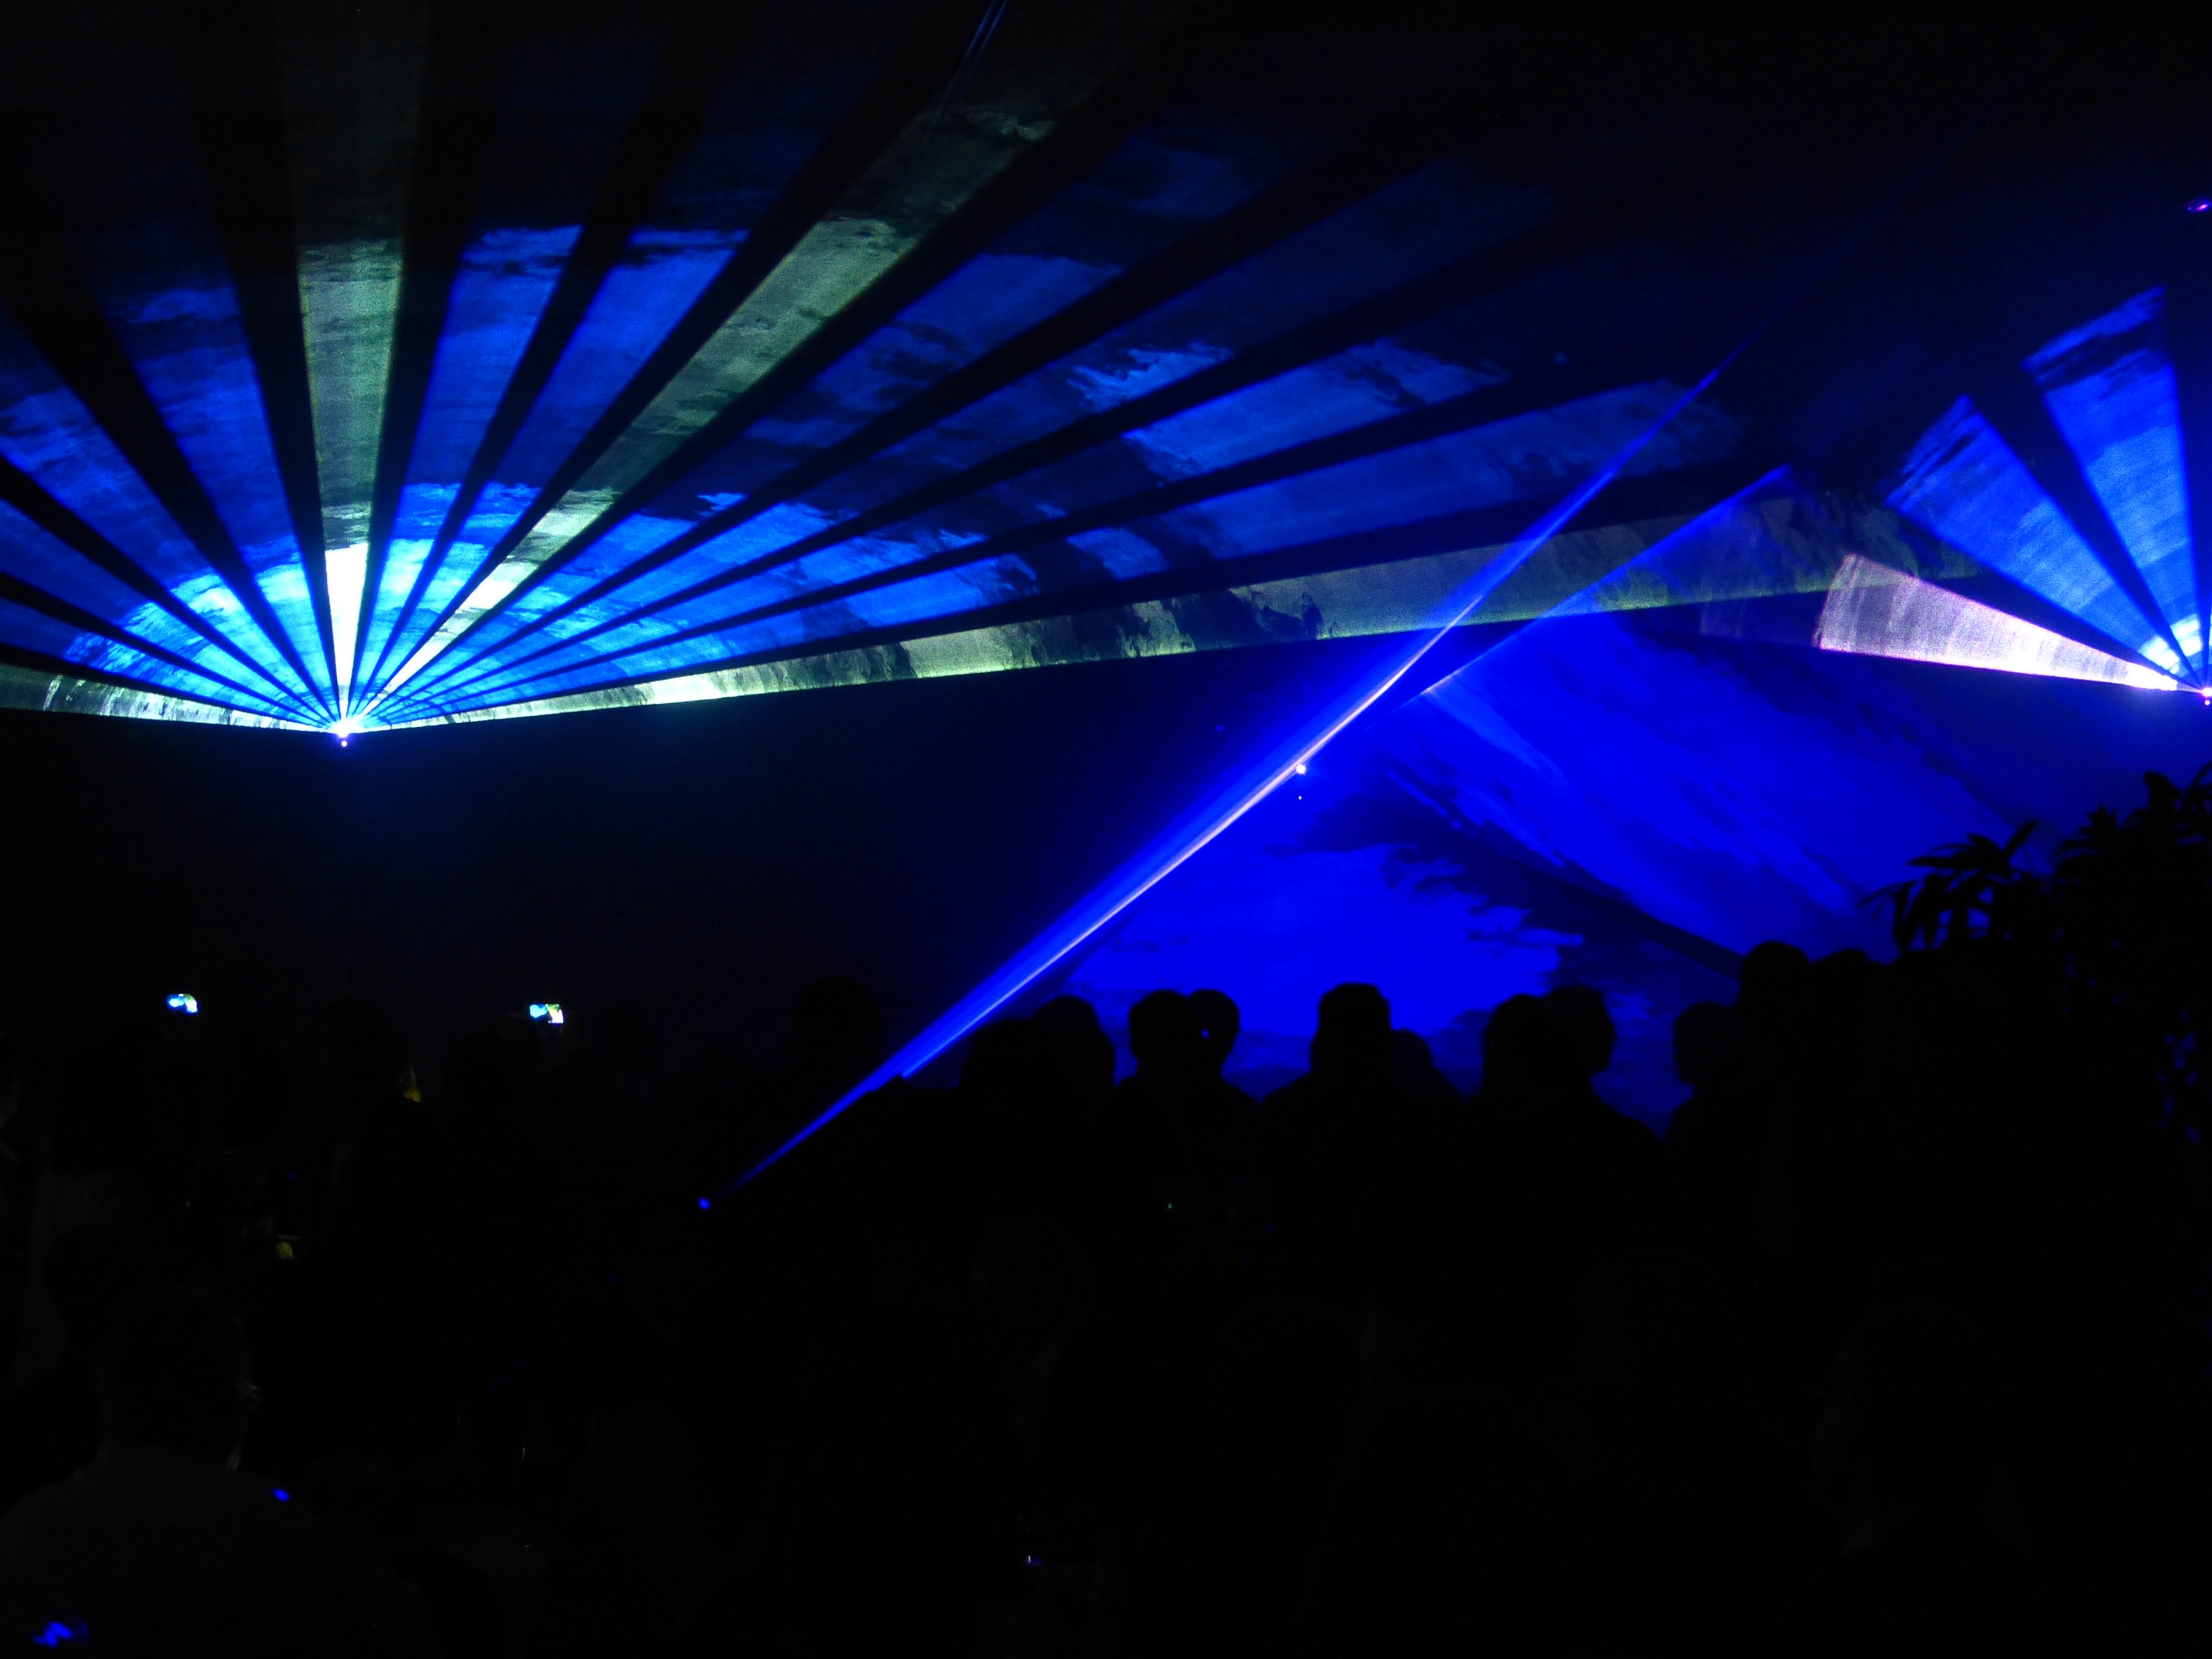
light, night, sunlight, ray, line, color, show, blue, colorful, optics, laser, celebrate, light show, stage, rays, light beam, shape, laser show, artificial light